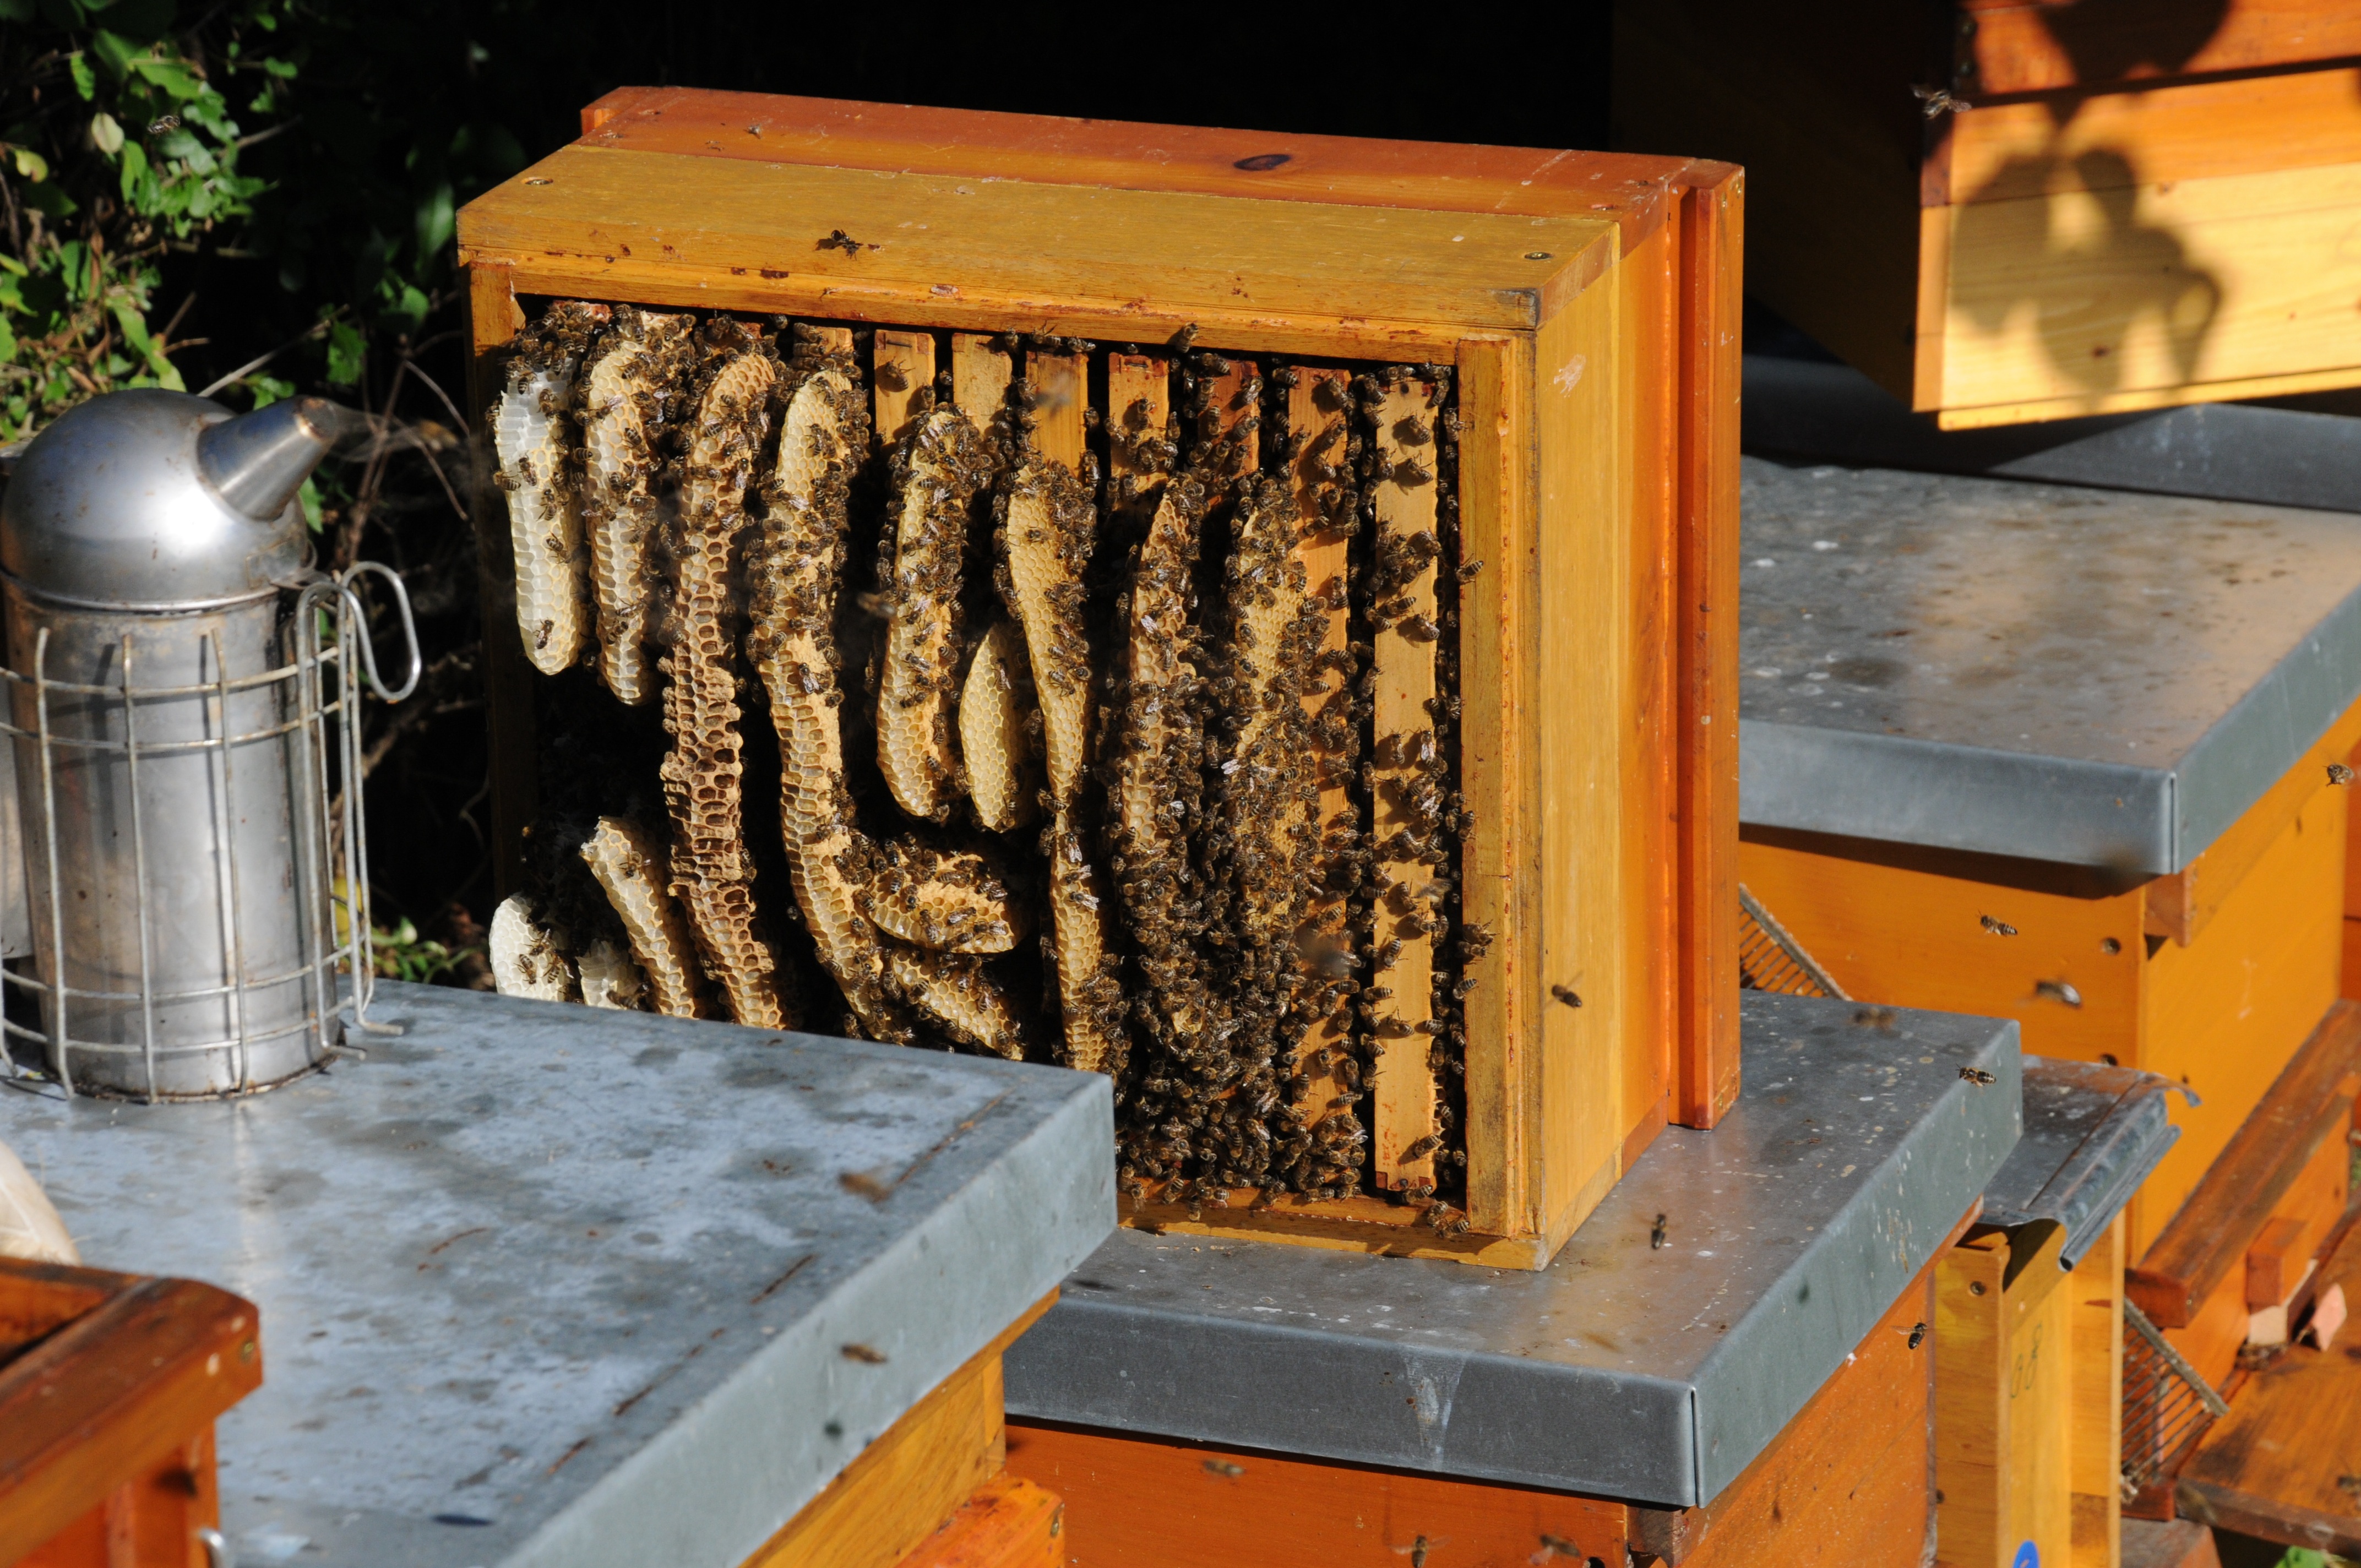
wood, honey, food, insect, invertebrate, beekeeper, bee, honeycomb, beehive, honey bees, bee hives, bee booty, man made object, residential structure, membrane winged insect, illegal building